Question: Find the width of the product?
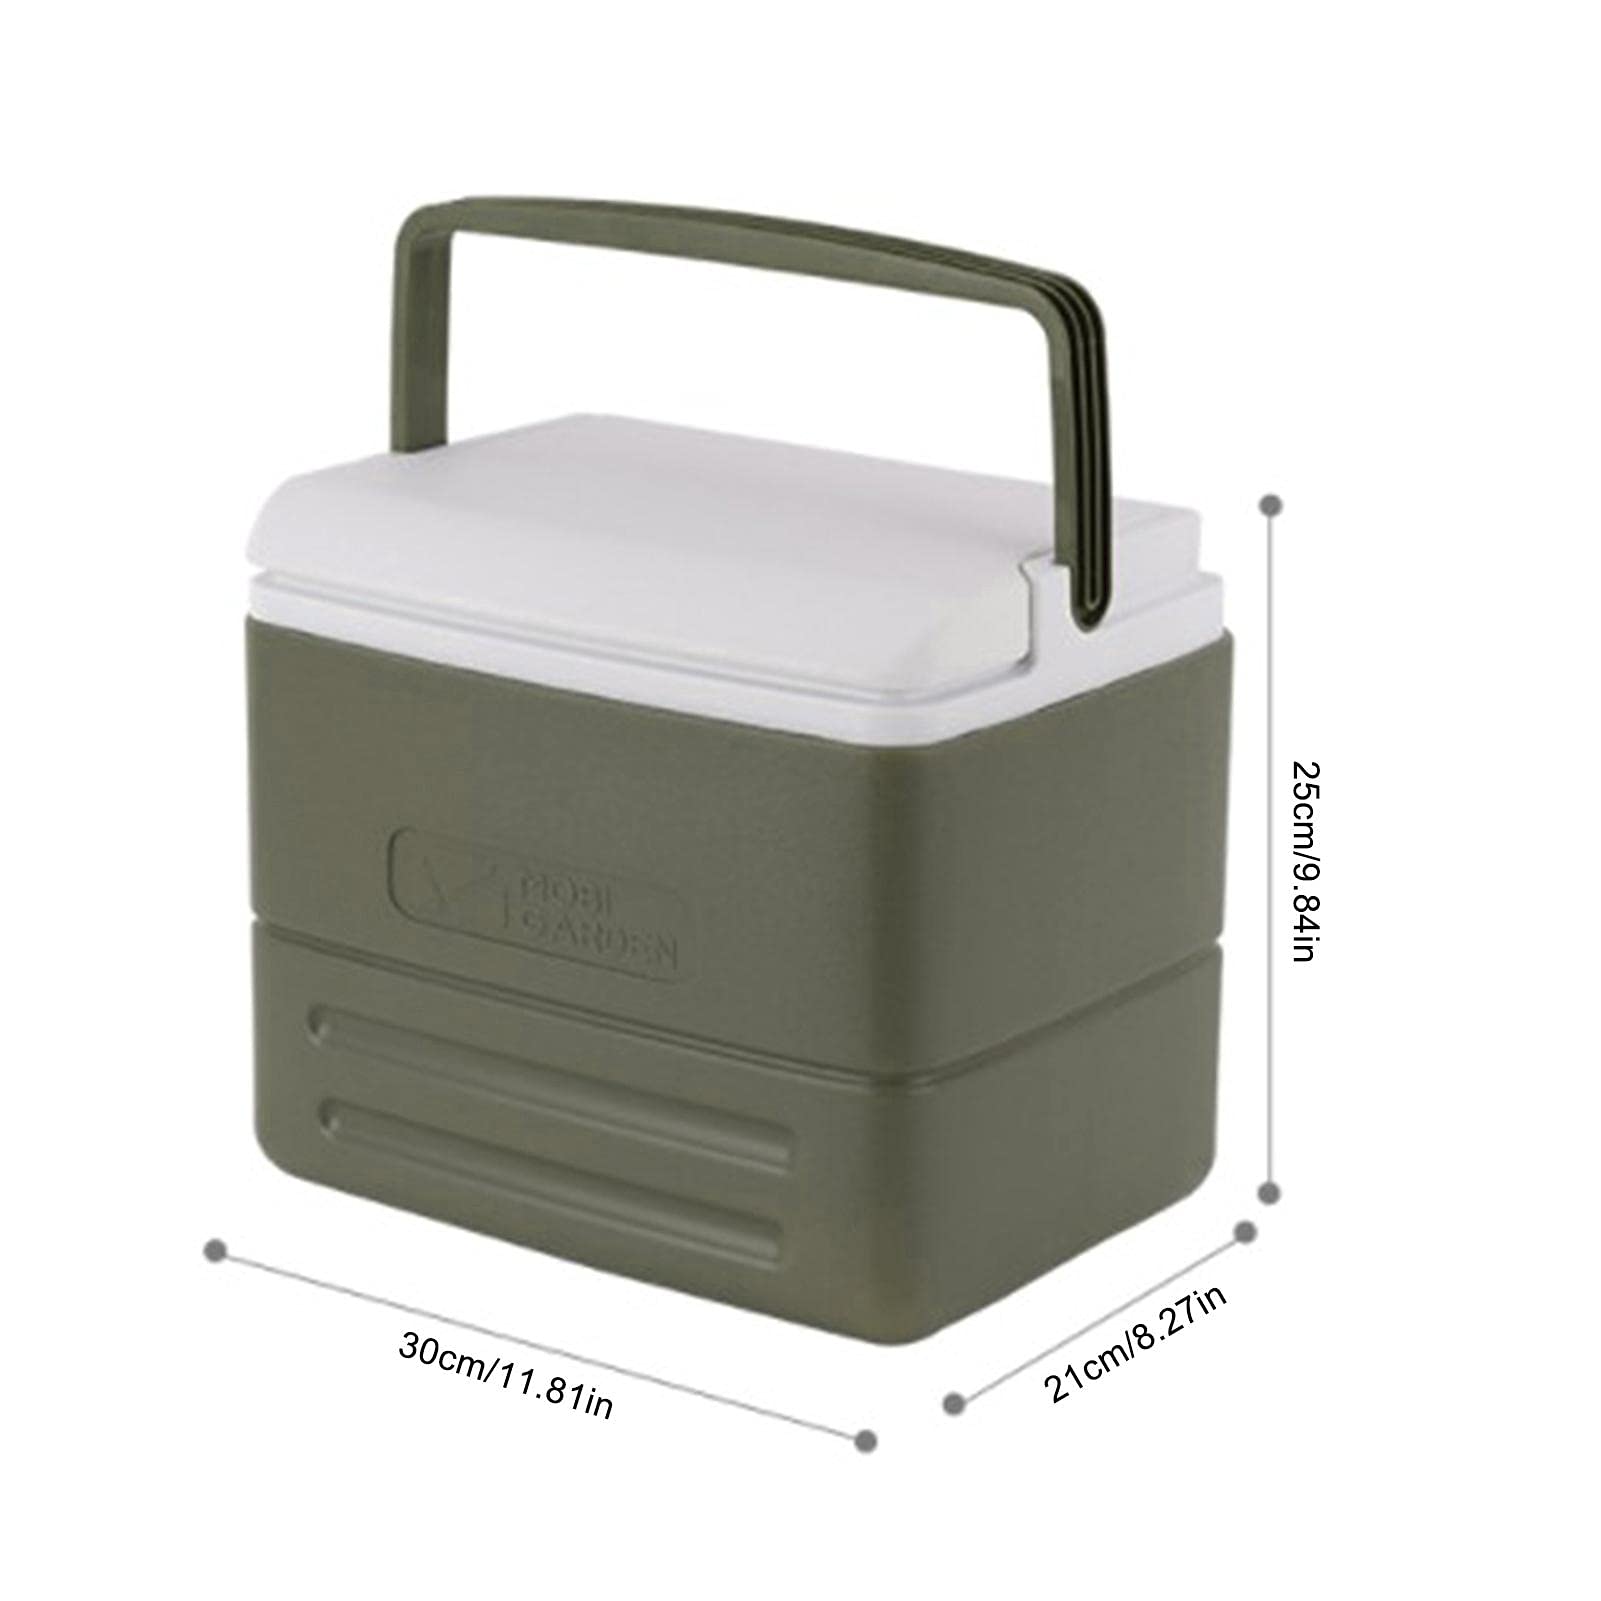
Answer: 30.0 centimetre